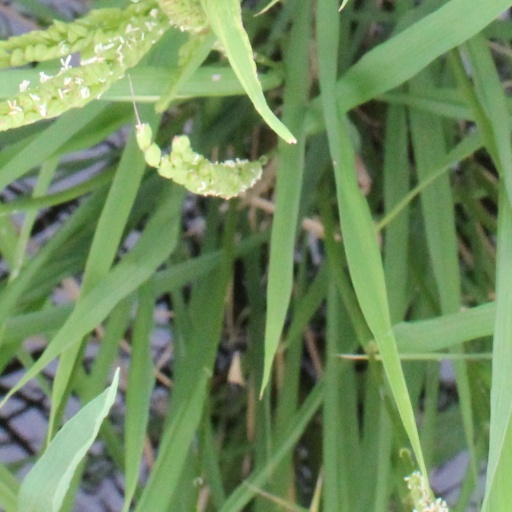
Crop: rice